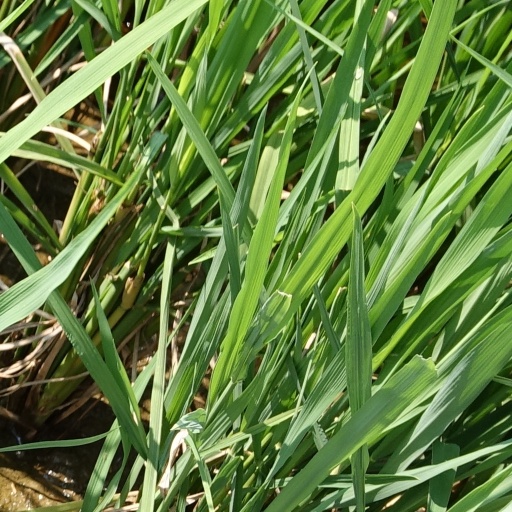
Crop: rice